Bridgwater Bay

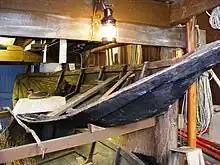
Flatner in the Watchet Boat Museum.

The intertidal mud flats of the bay have a long history of use for fishing, with structures on Stert Flats being dated by dendrochronological analysis to between 932 and 966. It is the last site in England used for 'mudhorse fishing' in which a wooden sledge is propelled across the mudflats to collect fish from nets. Catches include: Thinlip mullet, plaice, dogfish, cuttlefish, skate, shrimp, prawns, sea bass, and sole. Watchet Boat Museum displays the unusual local flatner boats which were used for fishing in the bay, along with associated artefacts.